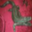
Label: crocodile